Riverhills, Queensland

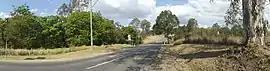
Wolston Station Road heading to Wacol

Riverhills is a south-western suburb in the City of Brisbane, Queensland, Australia. It is one of the Centenary suburbs. In the , Riverhills had a population of 4,121 people.